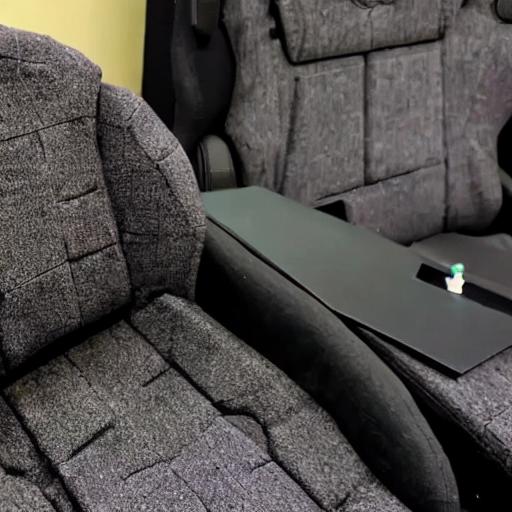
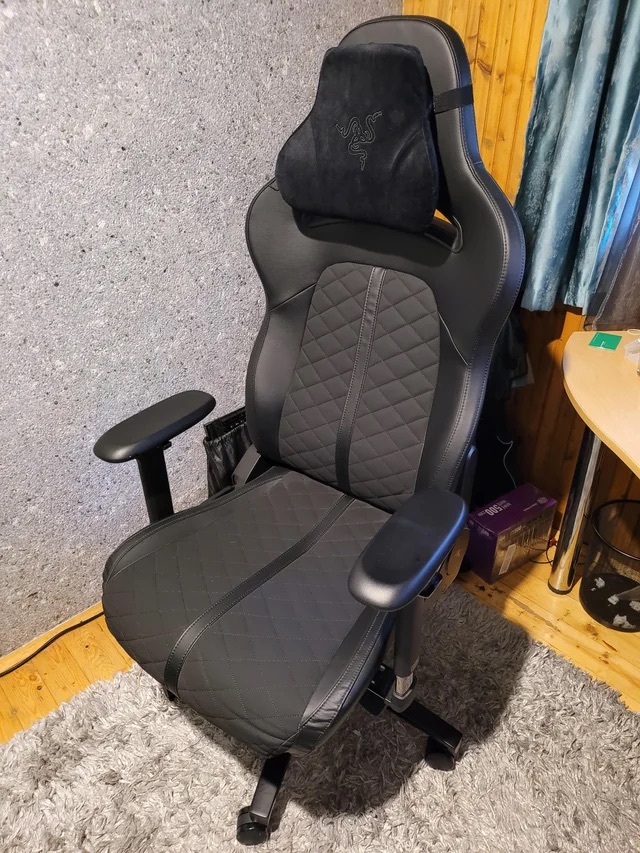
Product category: items_chair
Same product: no